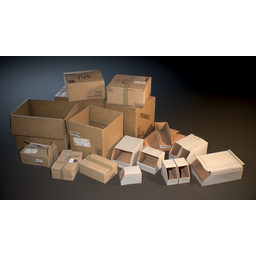
Label: cardboard